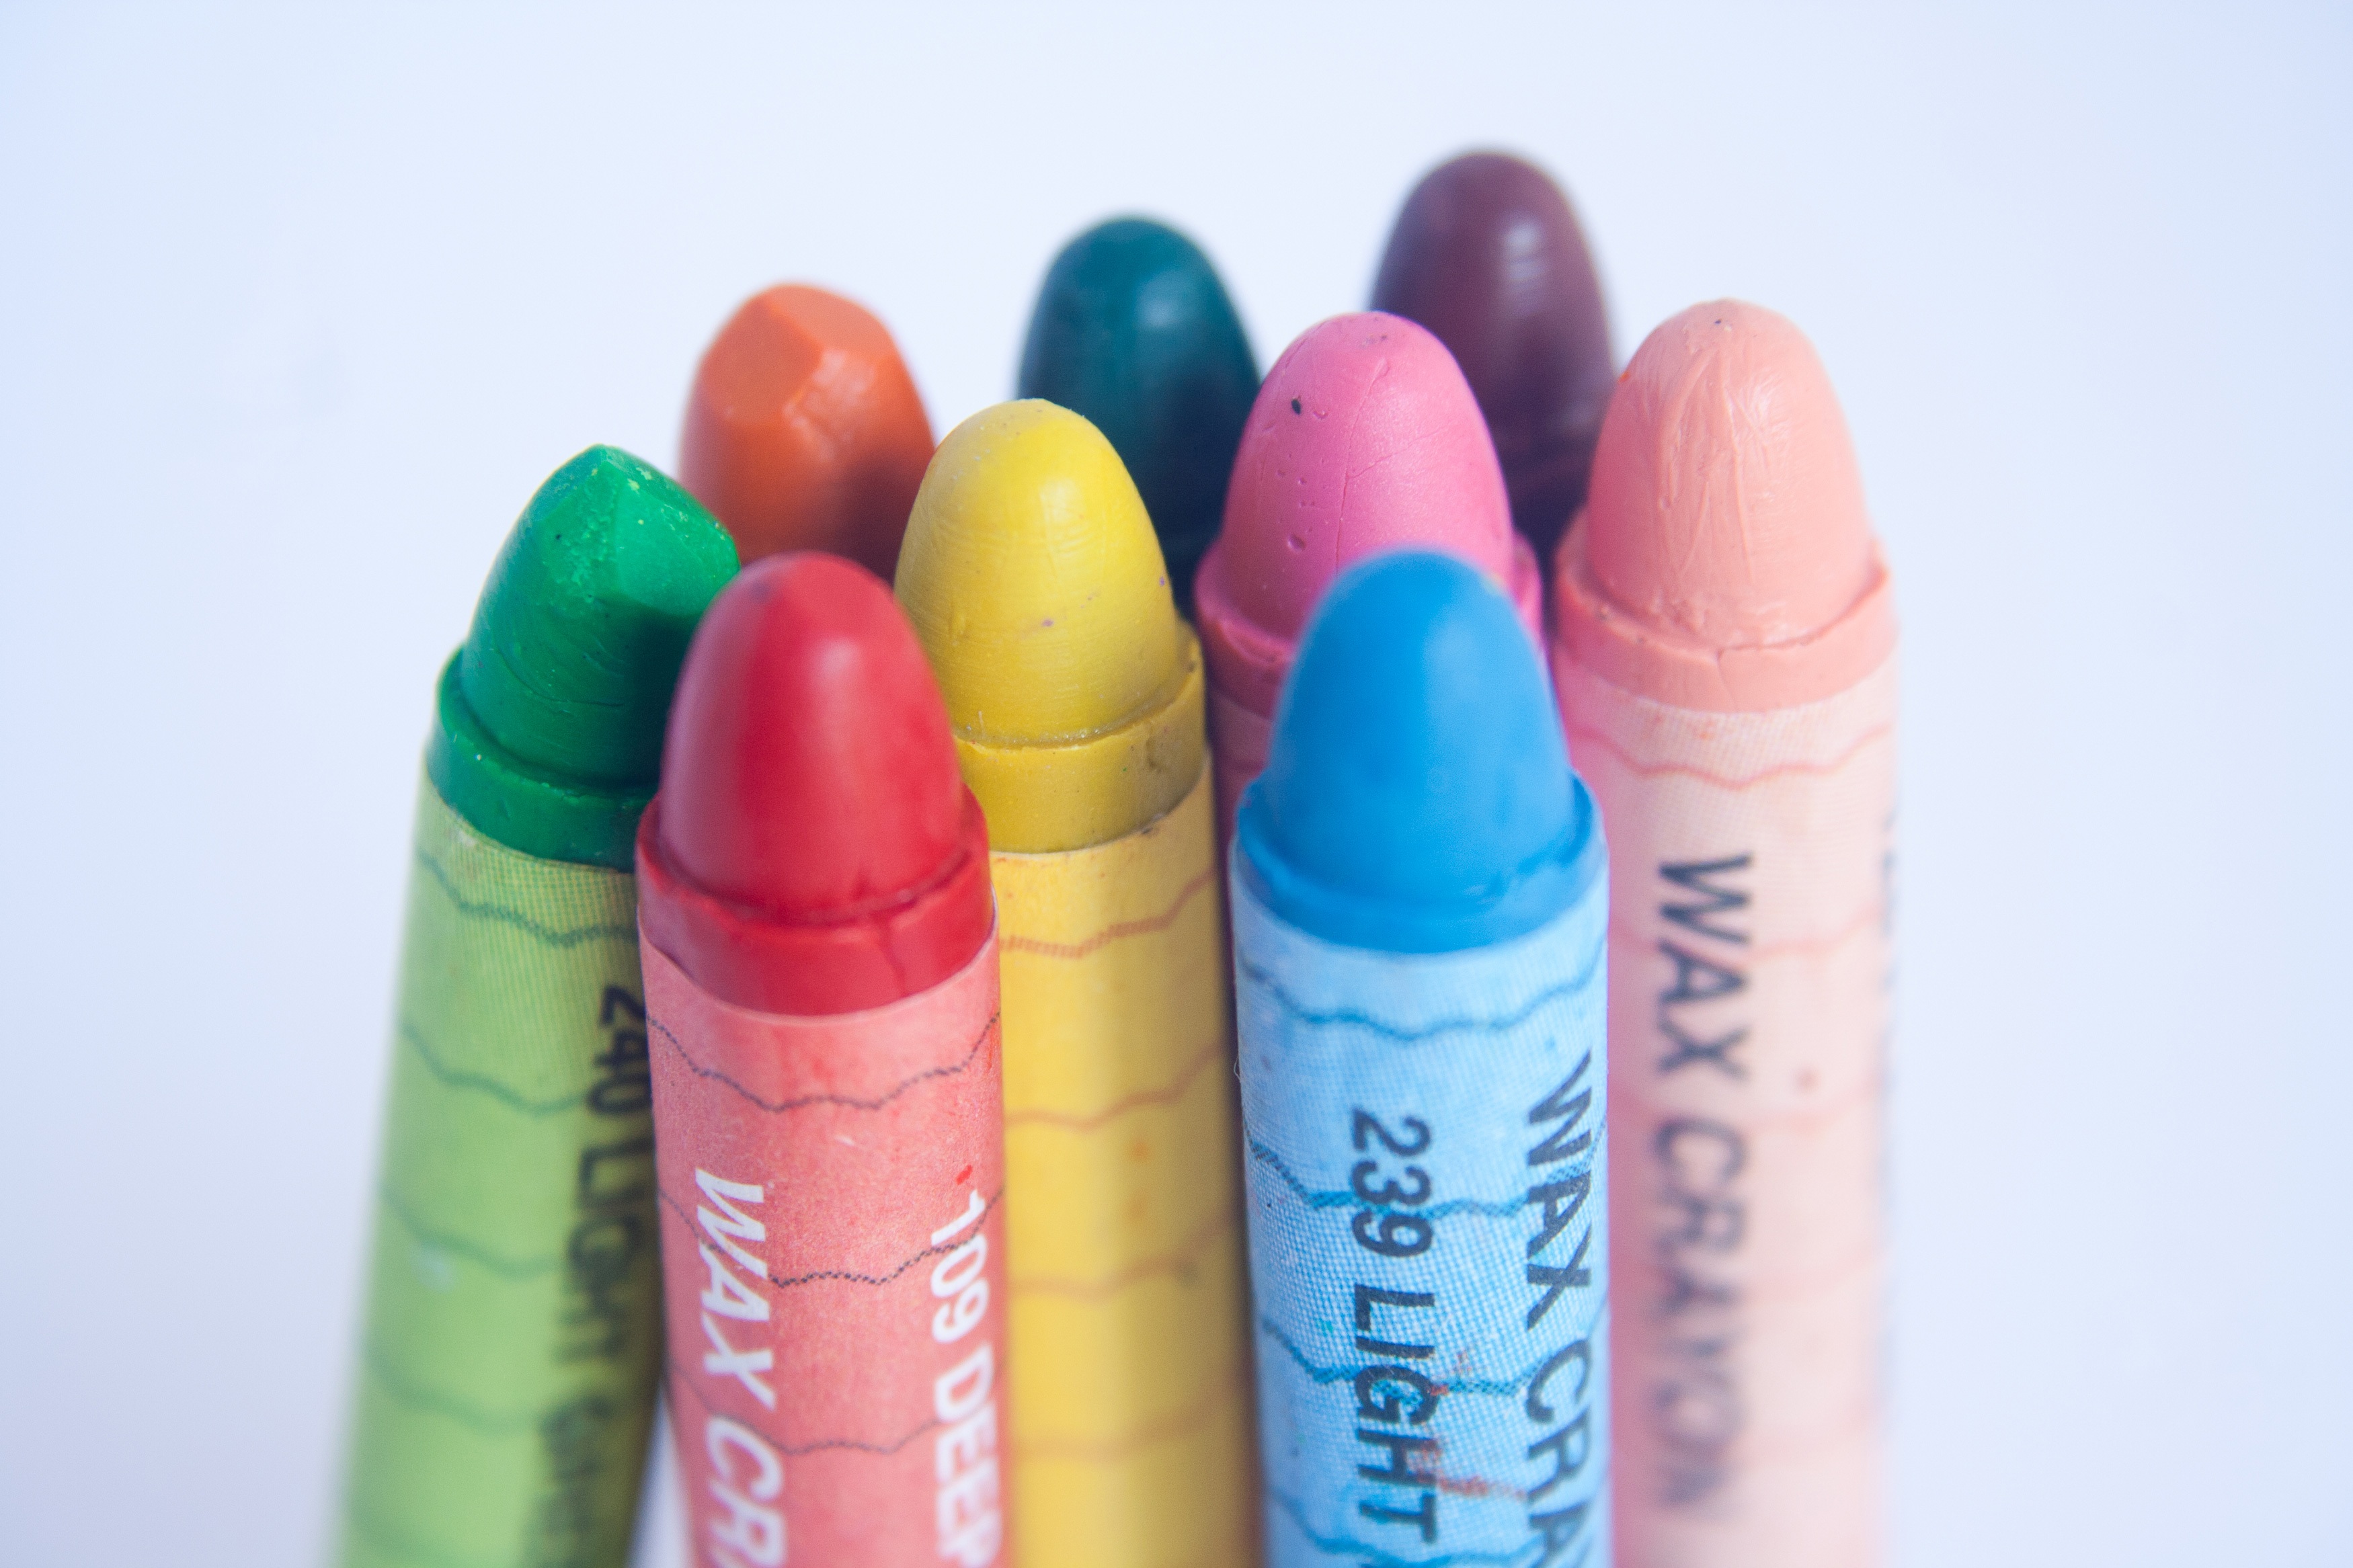
hand, finger, color, nail, lip, education, rainbow, colors, school, spectrum, crayons, cosmetics